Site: brandenburg
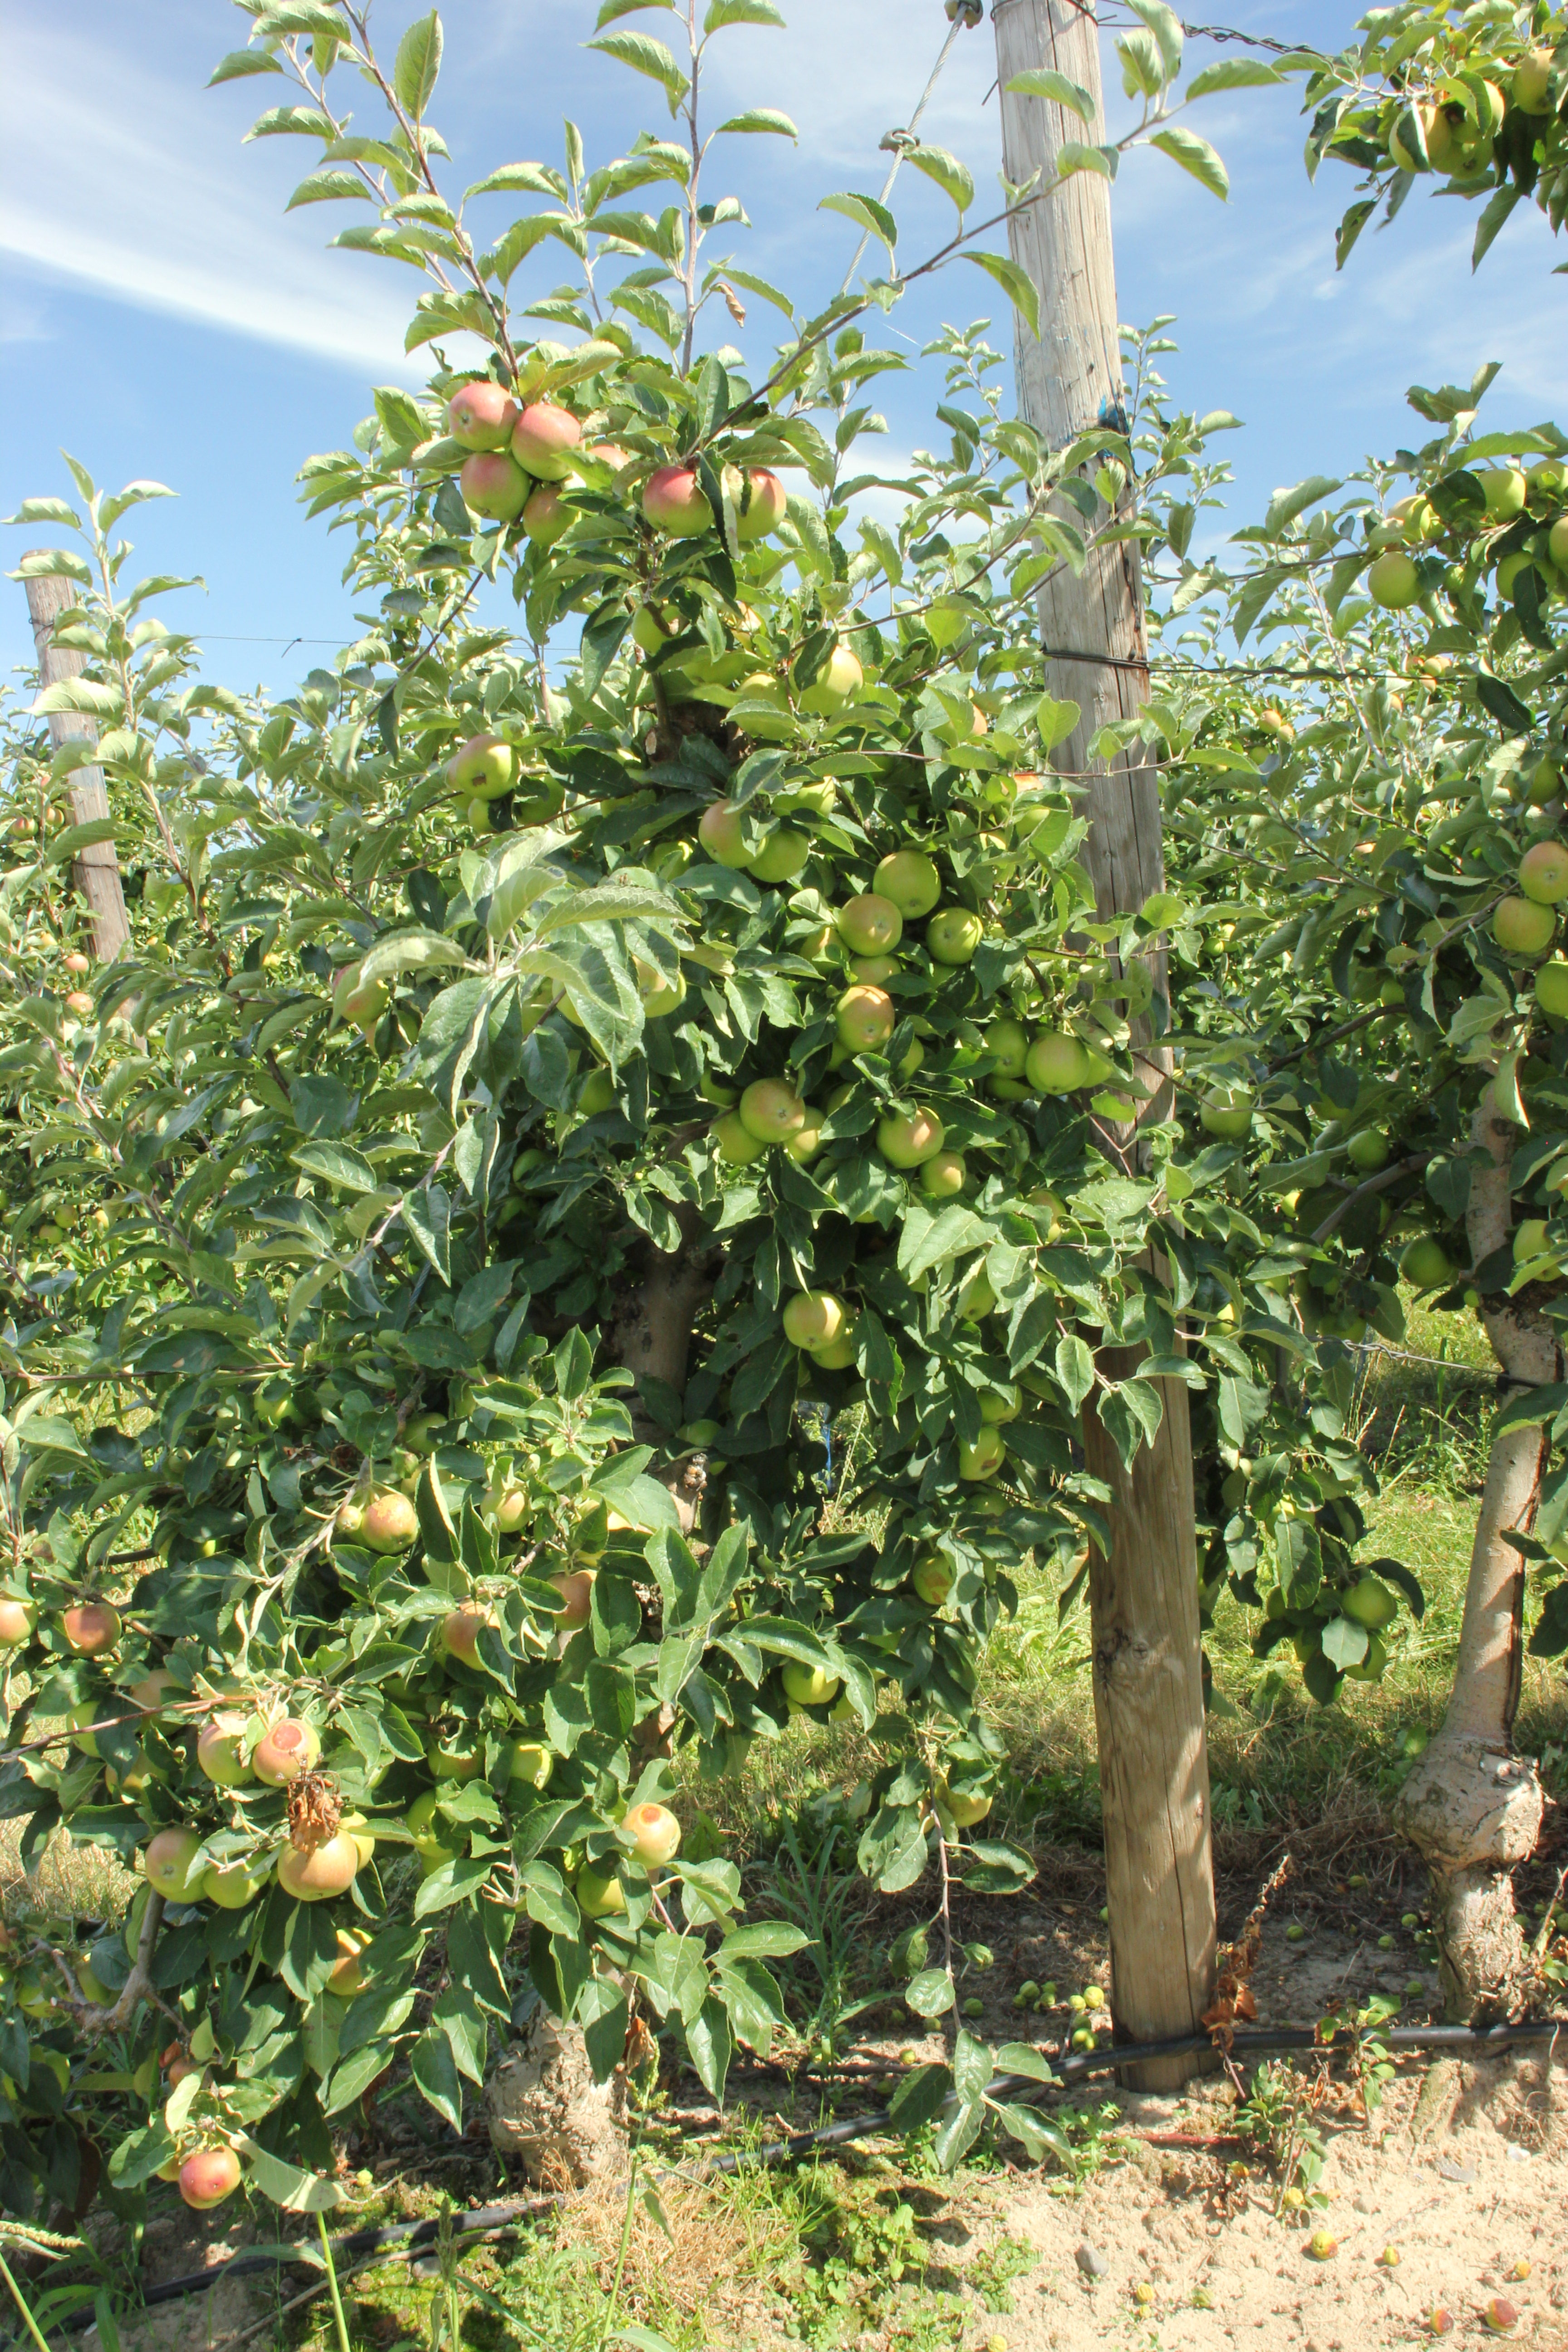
Growth stage (BBCH 77): Development of fruit